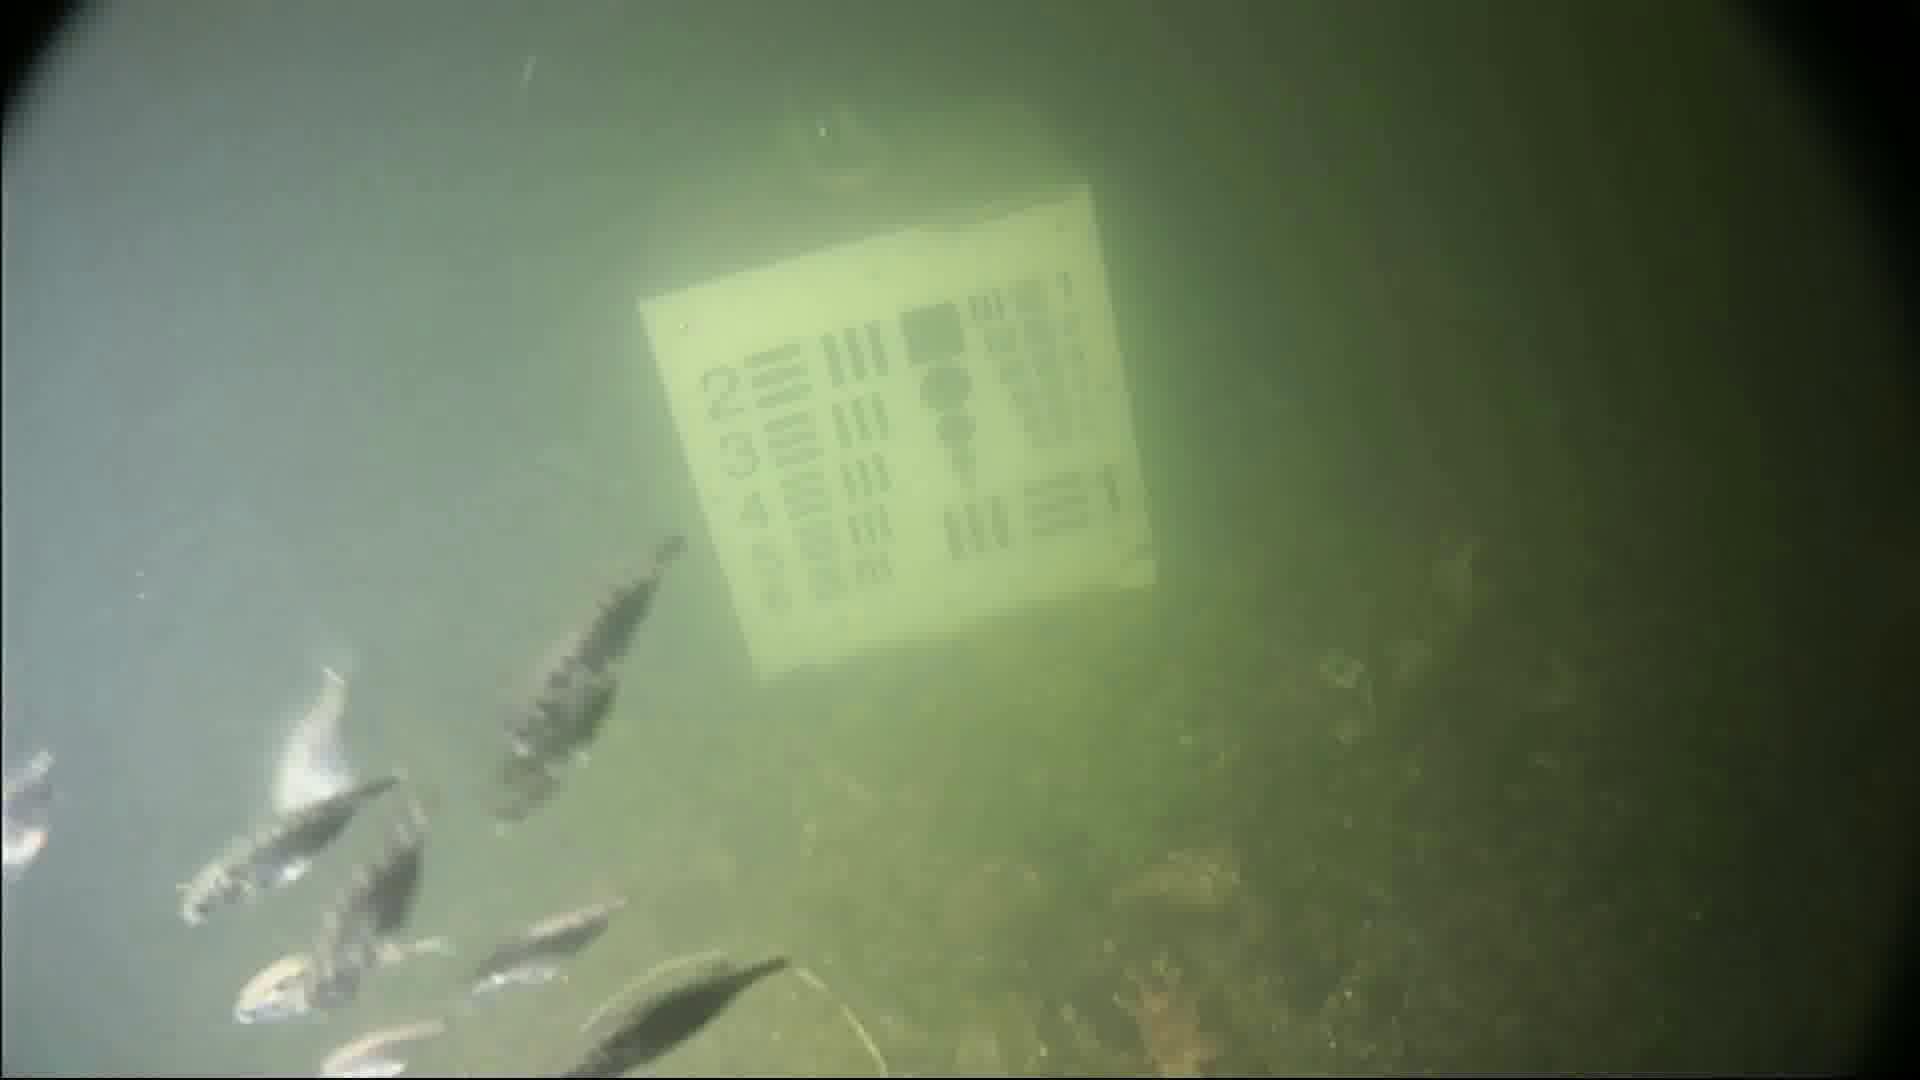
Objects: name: small_fish
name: starfish